Xaffévillers

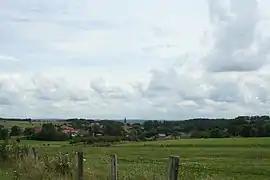
A general view of Xaffévillers

Xaffévillers is a commune in the Vosges department in Grand Est in northeastern France.